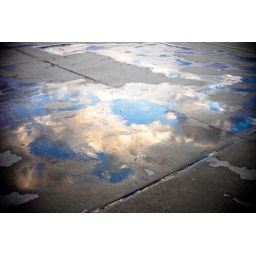
The sky reflected in a water puddle